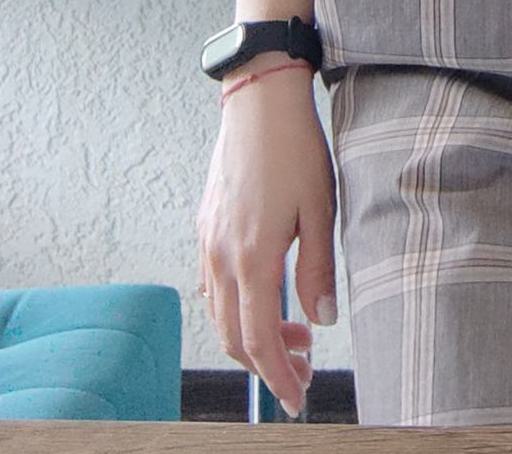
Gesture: no_gesture